MIPOL1

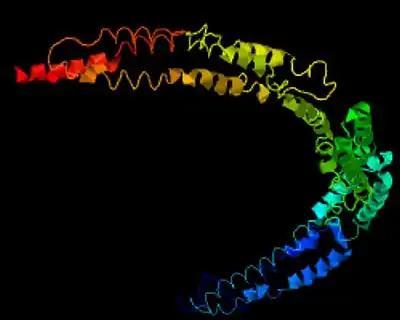
Fig.4.Tertiary structure of MIPOL1 generated using I-TASSER: Blue represents the N-terminus, Red represents the C-terminus

The exact structure of the MIPOL1 has not yet been characterized. Homology-based and de novo predictions of its tertiary structure suggest that it may consist of inter-twined alpha helices, forming coiled-coil domains (see Fig.4.).